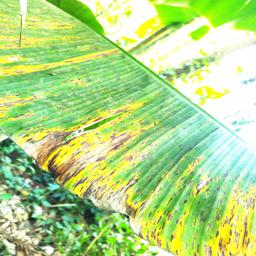
Label: JAHAJI LEAF